Luis Echeverría

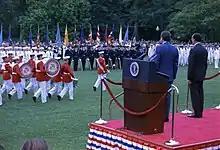
U.S. President Richard Nixon (left) and Luis Echeverría reviewing US troops (1972)

Under the banner of "tercermundismo" ("Third Worldism"), a reorientation took place in Mexican foreign policy during Echeverría's presidential term. He showed his solidarity with the developing nations and tried to establish Mexico as the defender of Third World interests. The aims of Echeverría's foreign policy were to diversify Mexico's economic links and to fight for a more equal and just international order.